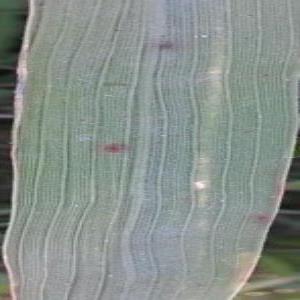
Disease: Brownspot